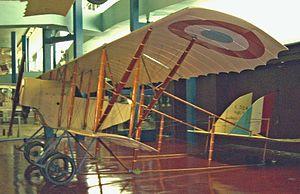
Le Caudron G.3 était un monomoteur français biplan construit par Caudron et intensivement utilisé pendant la Première Guerre mondiale comme appareil de reconnaissance et d'entraînement. Vis-à-vis de ses concurrents, il avait une meilleure vitesse ascensionnelle, et était considéré comme particulièrement adapté aux terrains montagneux.